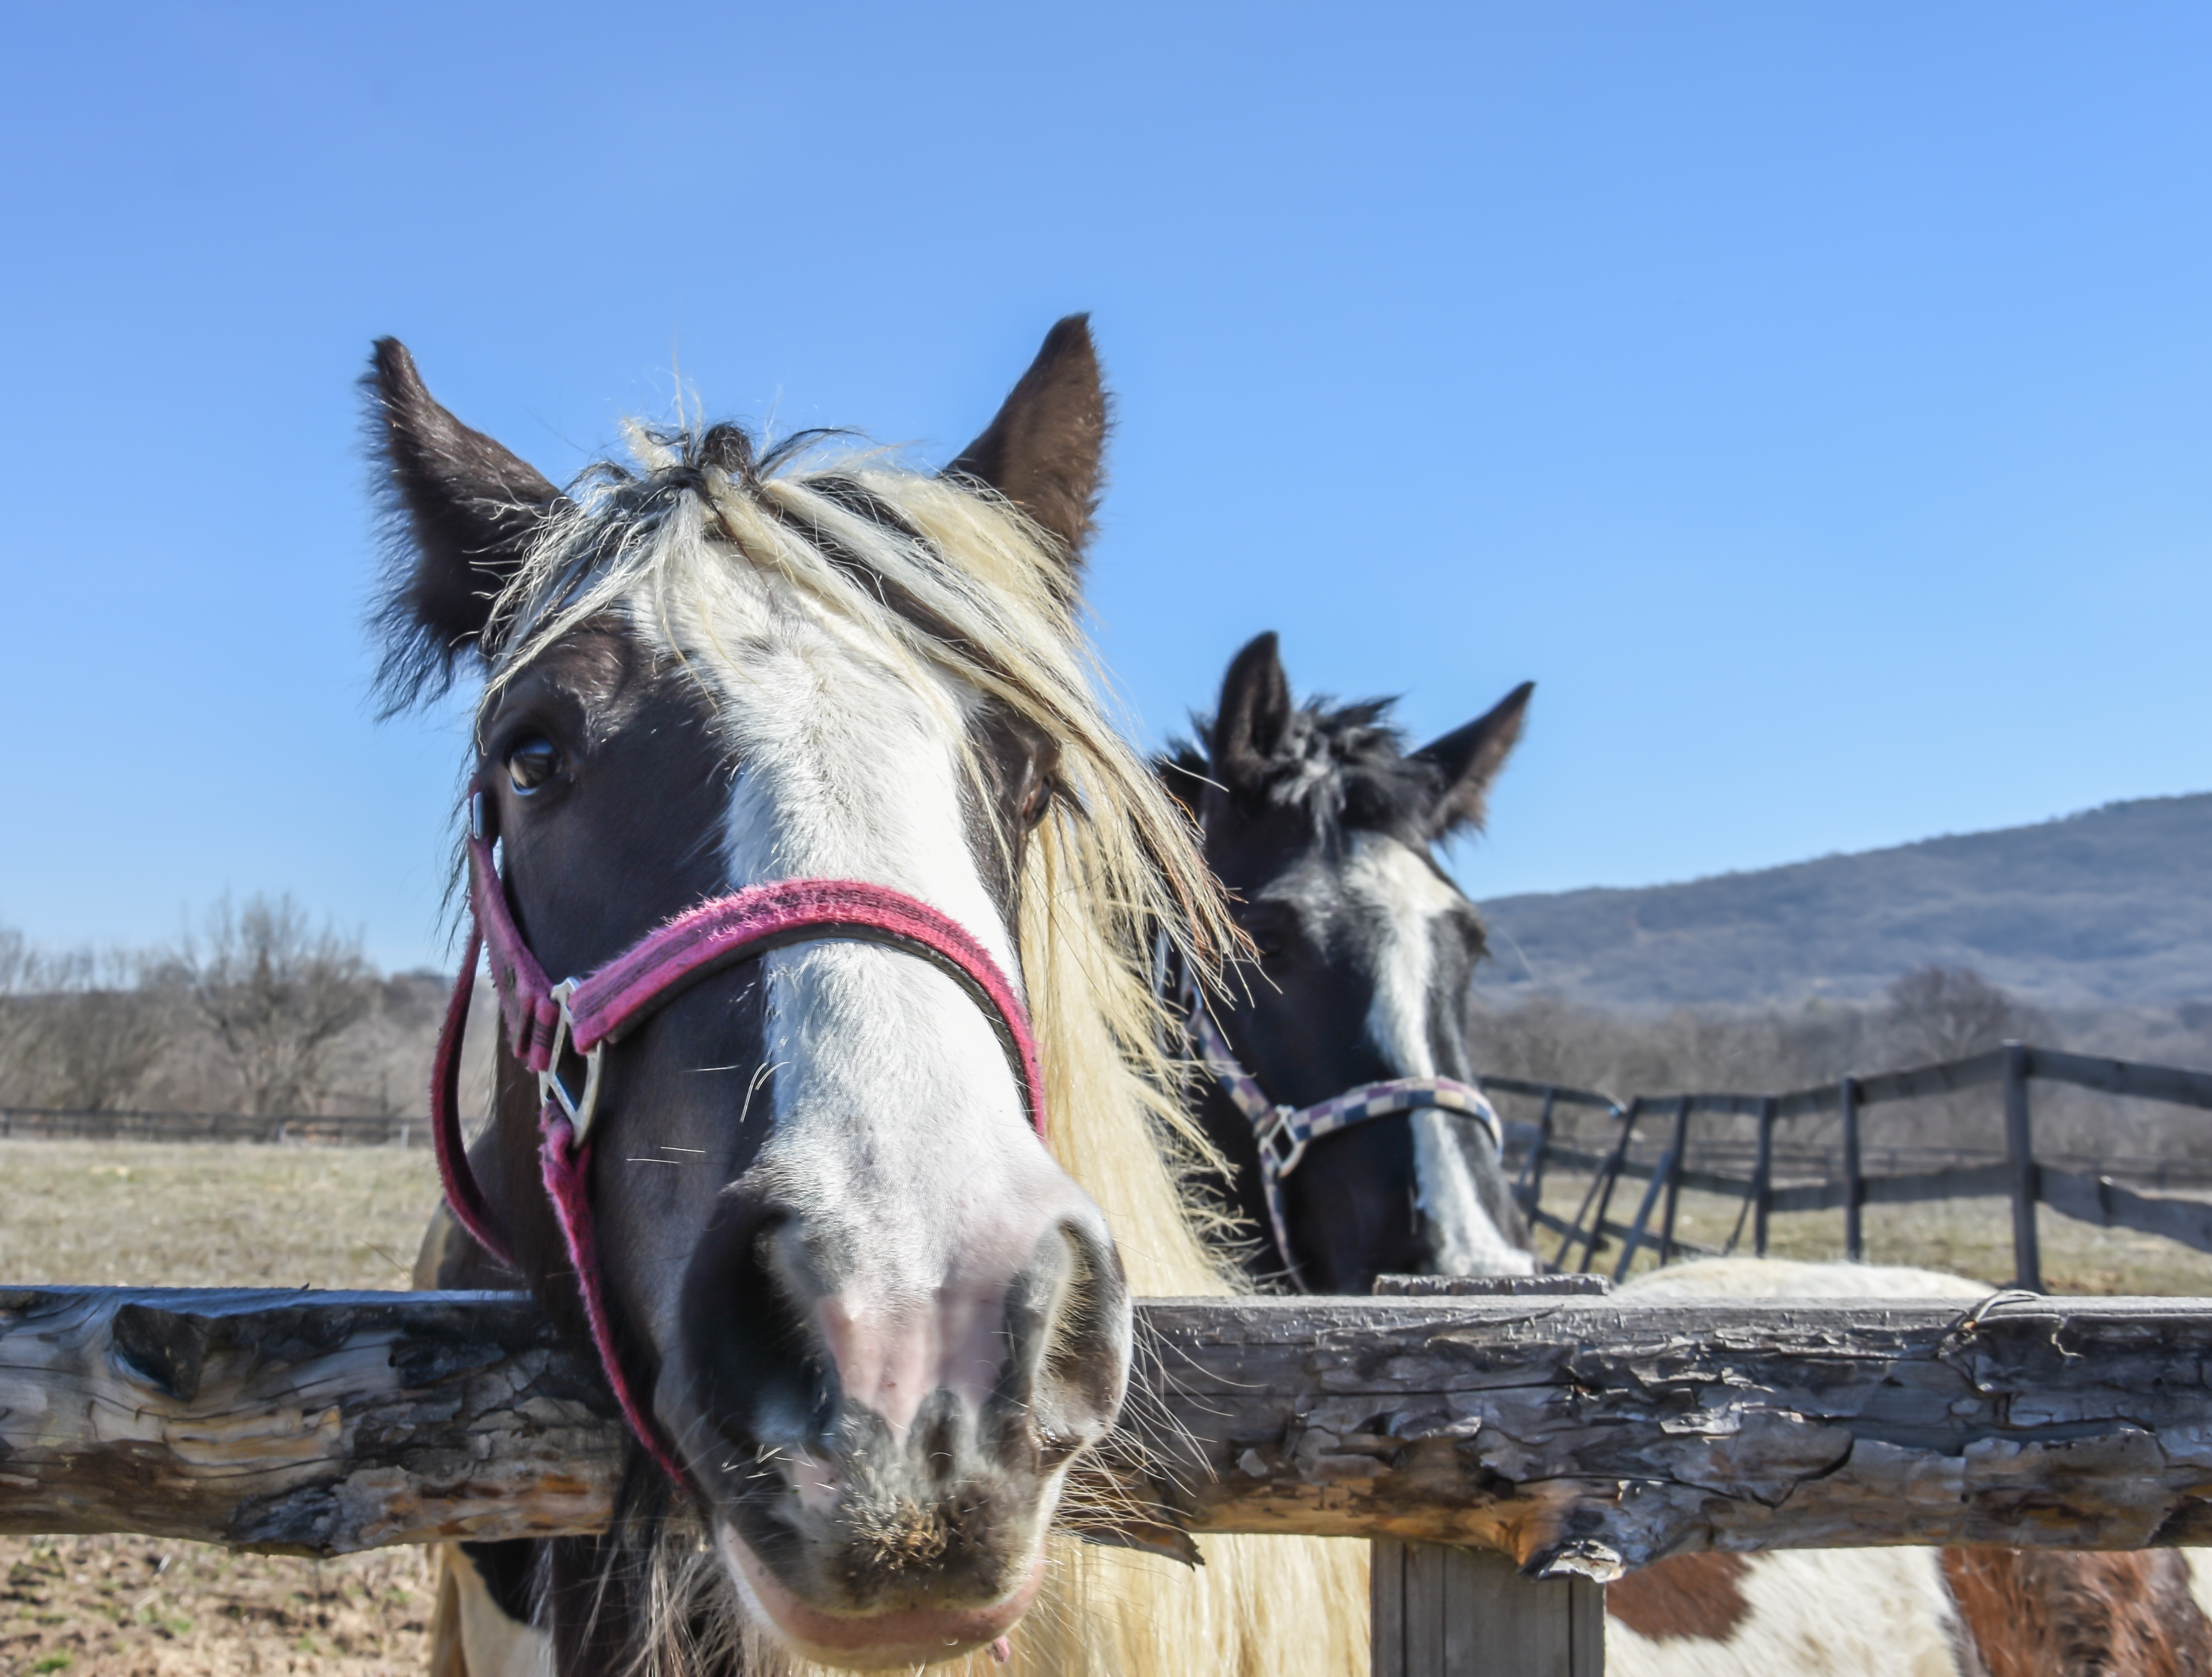
nature, grass, outdoor, field, farm, countryside, animal, country, young, livestock, ranch, horse, brown, mammal, stallion, mane, agriculture, bridle, mare, equestrianism, pack animal, eventing, horse like mammal, mustang horse